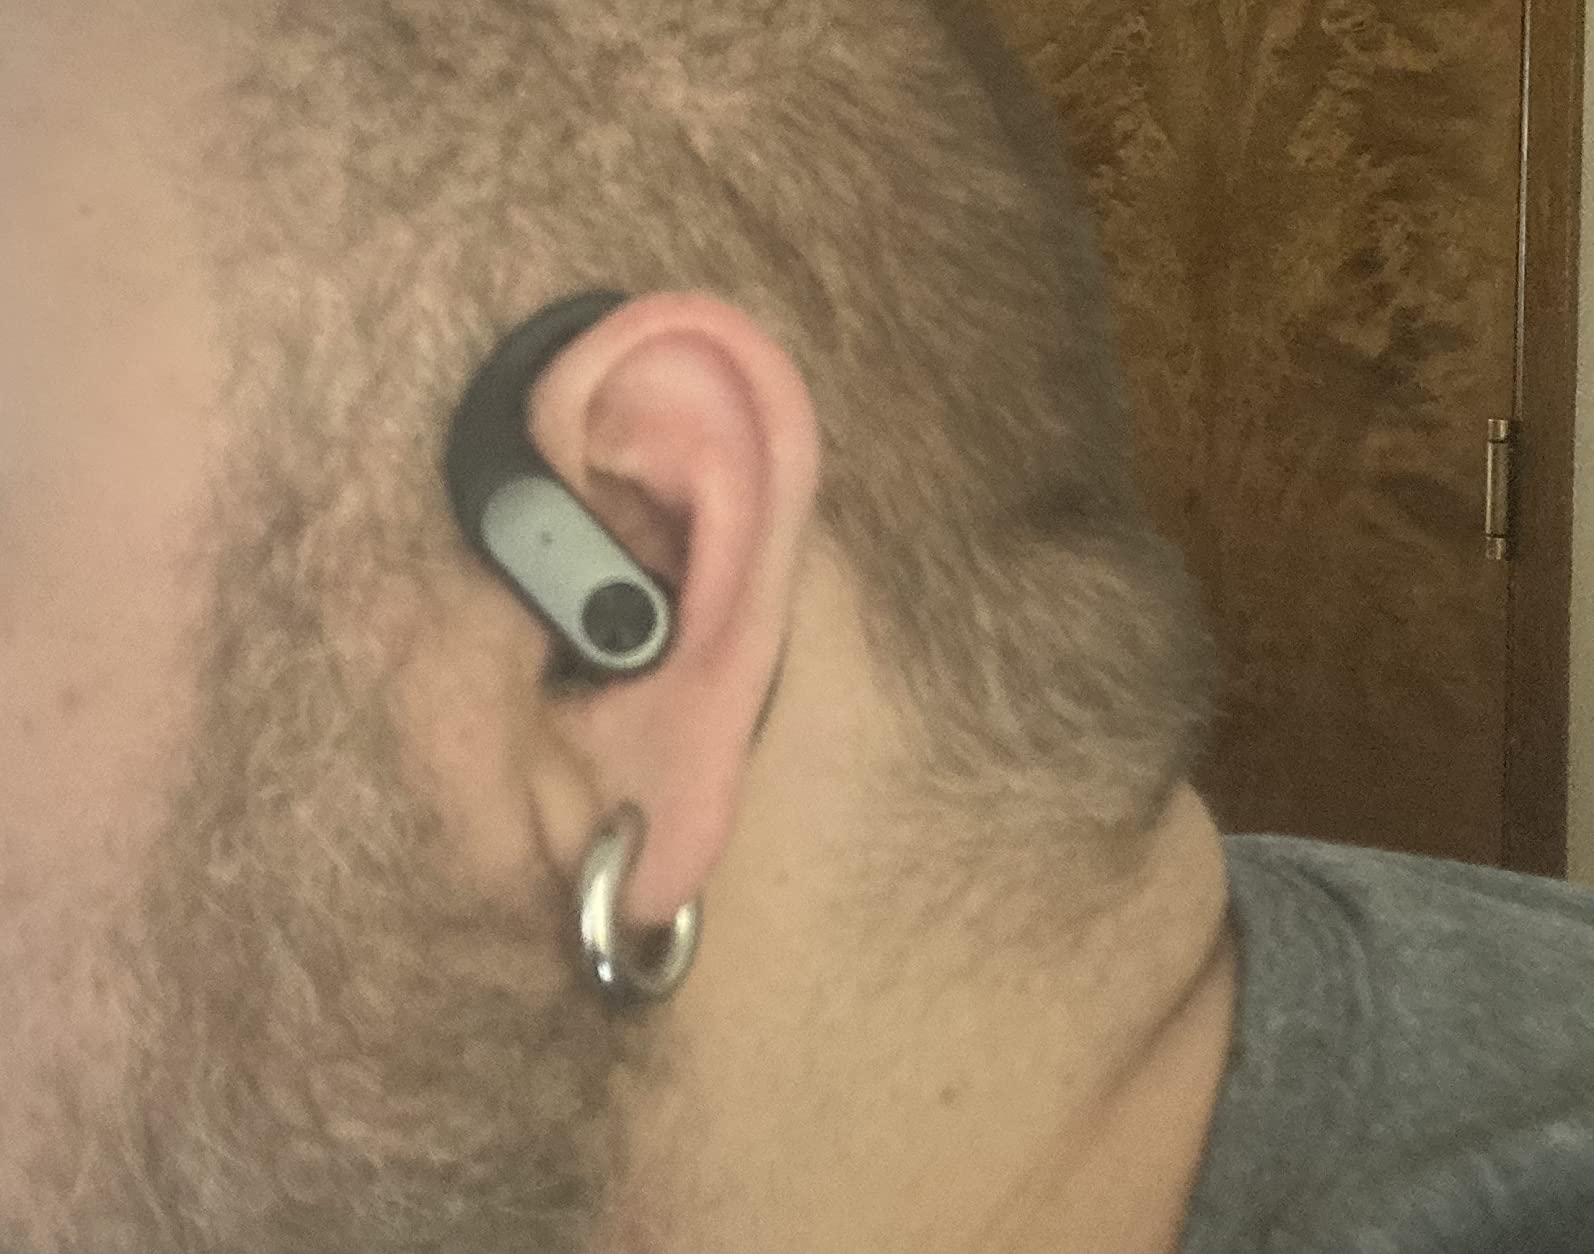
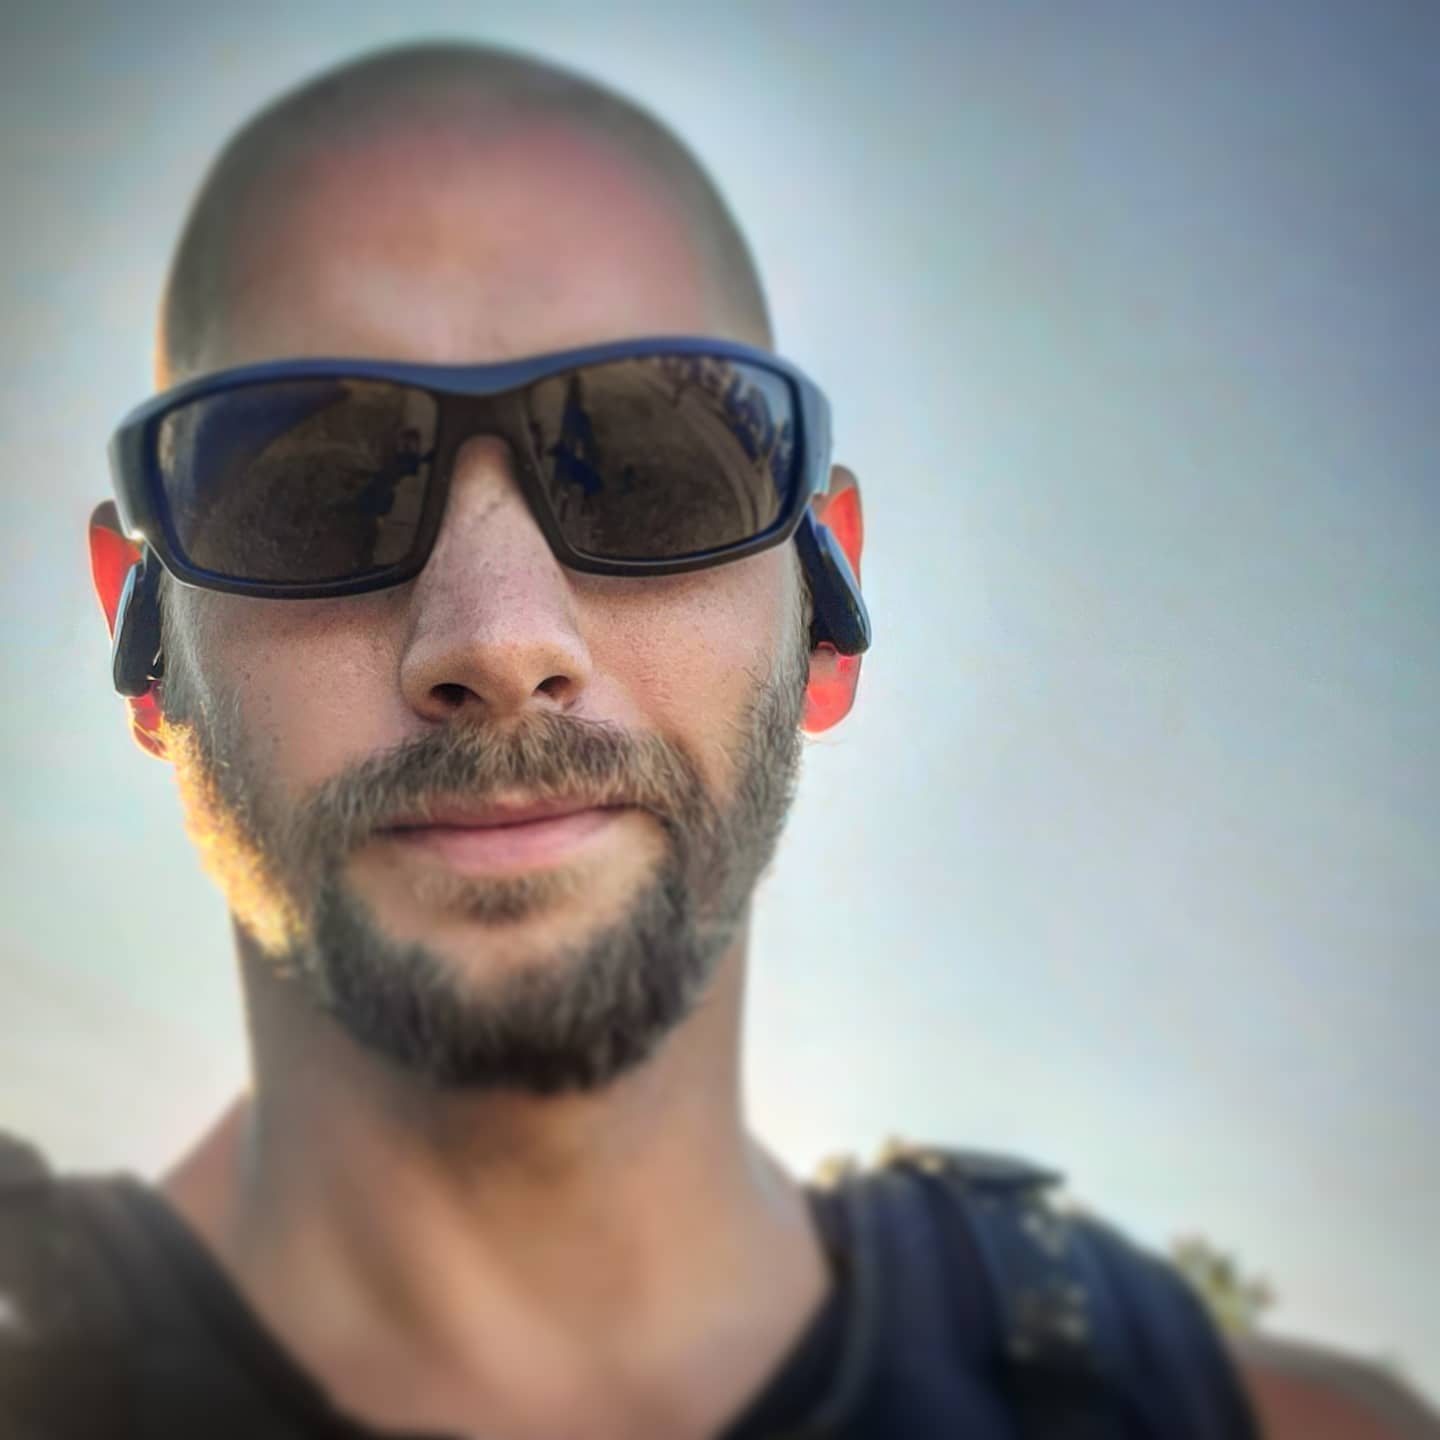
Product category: earbuds
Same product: no